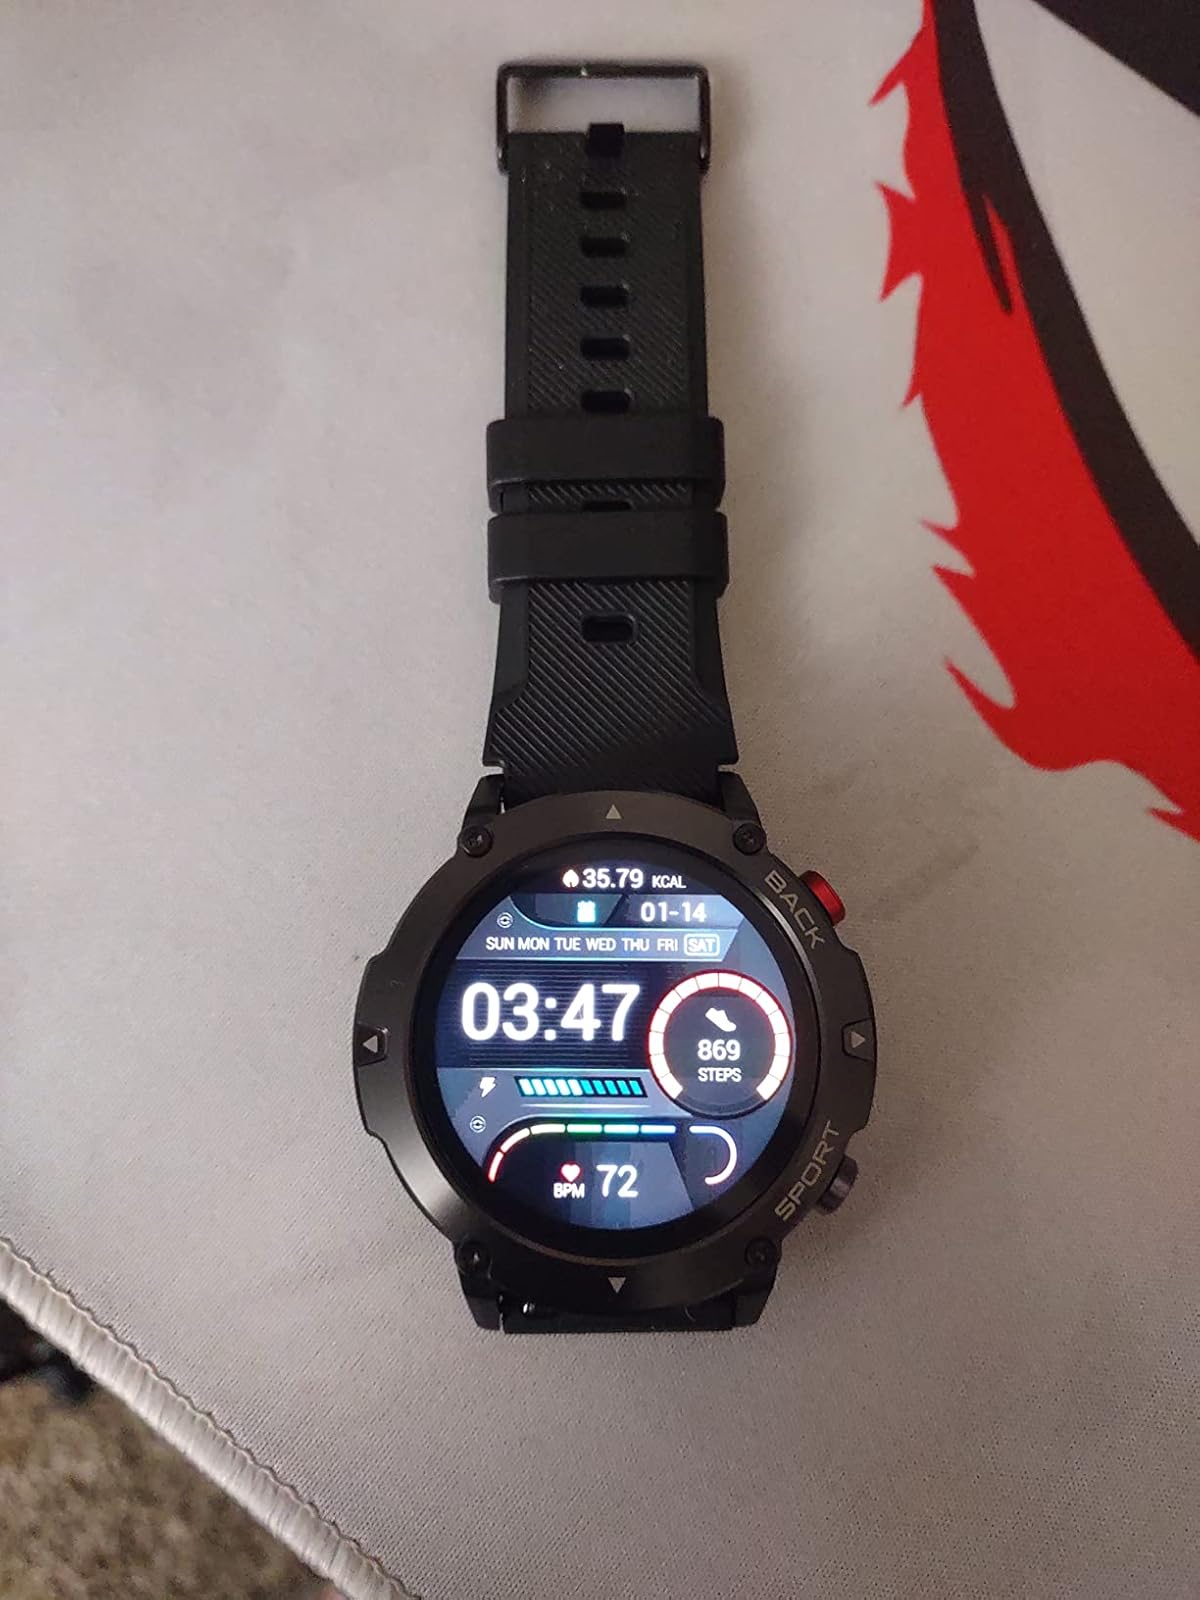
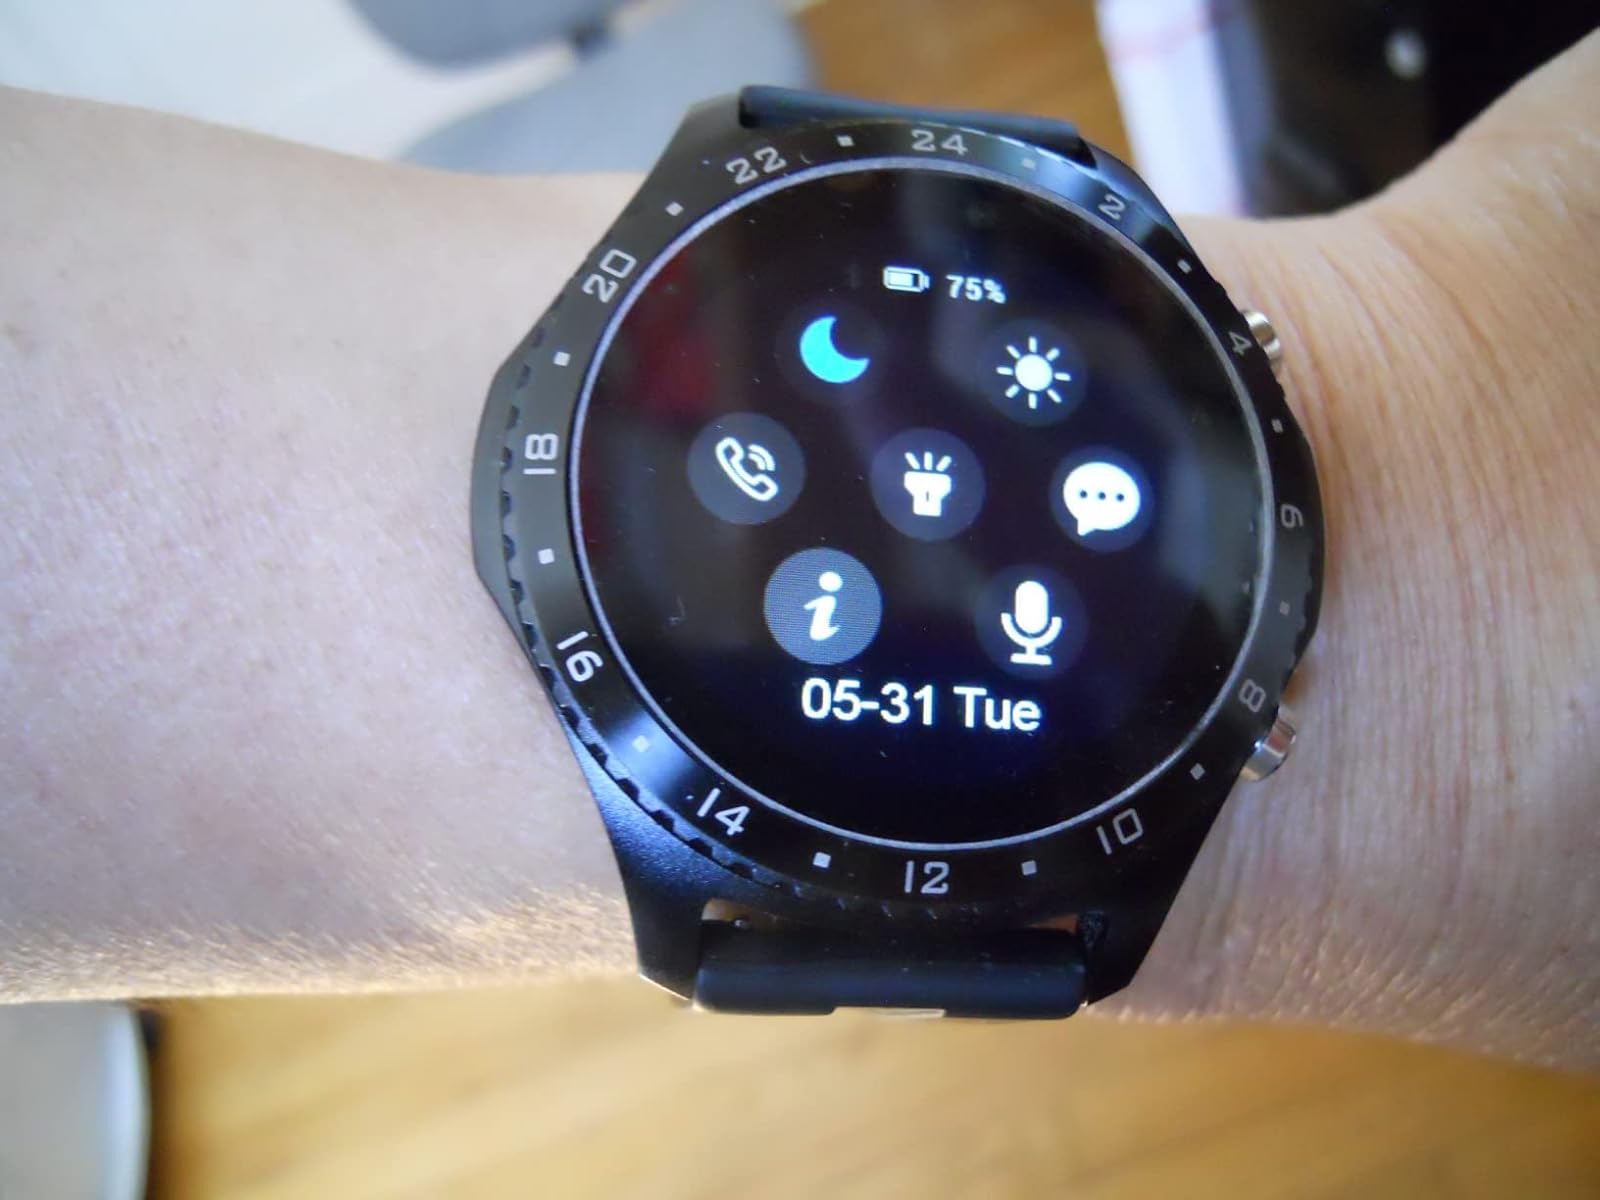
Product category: smartwatch
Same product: no